1986 in spaceflight

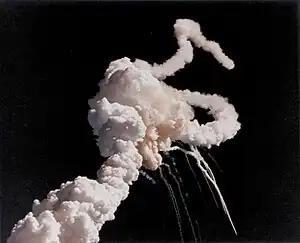
disintegrates during the launch of STS-51-L, killing all seven astronauts

The year 1986 saw the destruction of Space Shuttle Challenger shortly after lift-off, killing all seven aboard, the first in-flight deaths of American astronauts. This accident followed the successful flight of Columbia just weeks earlier, and dealt a major setback to the U.S. crewed space program, suspending the Shuttle program for 32 months.